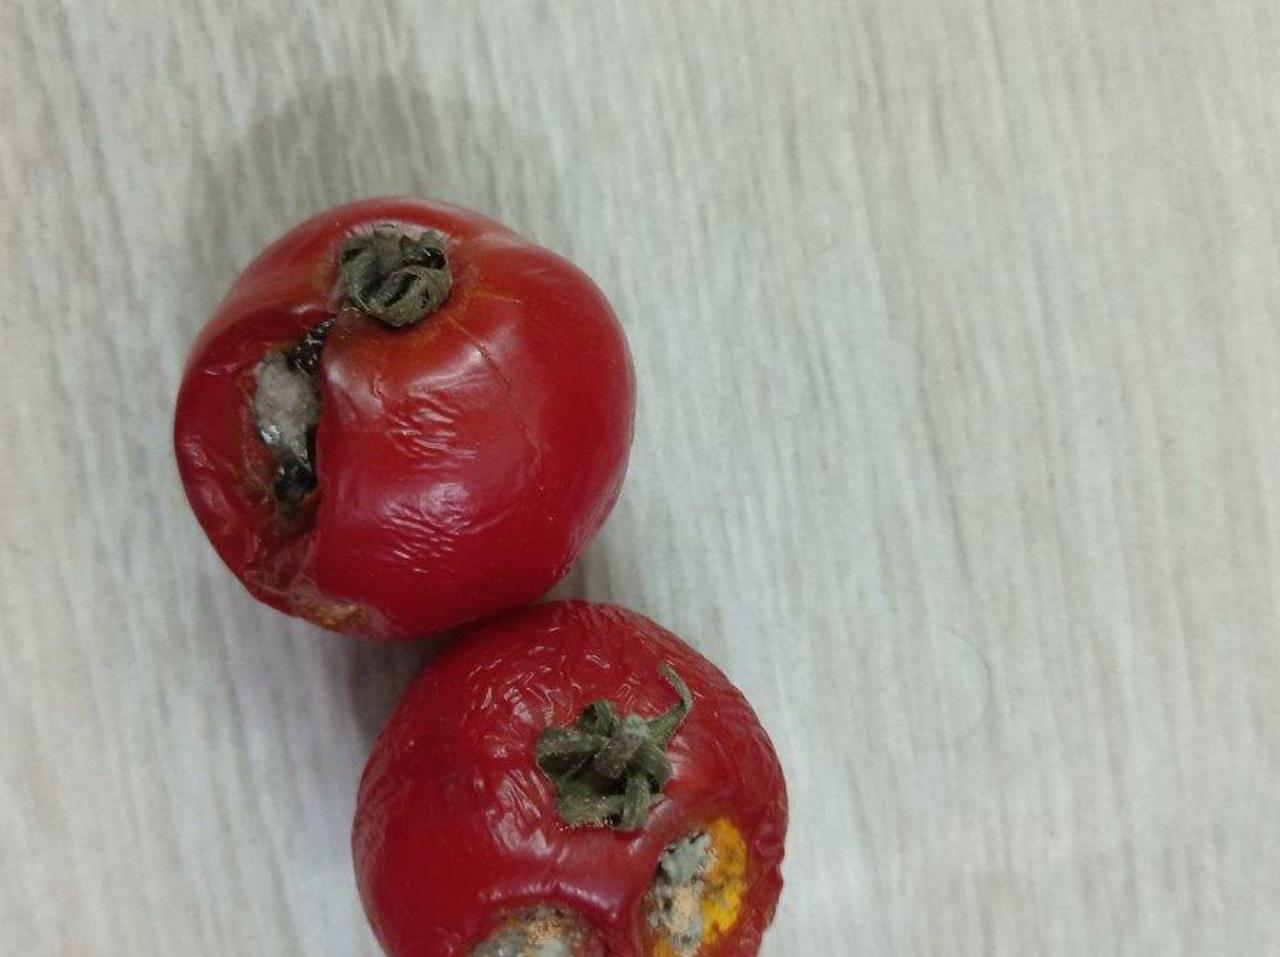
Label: Rotten